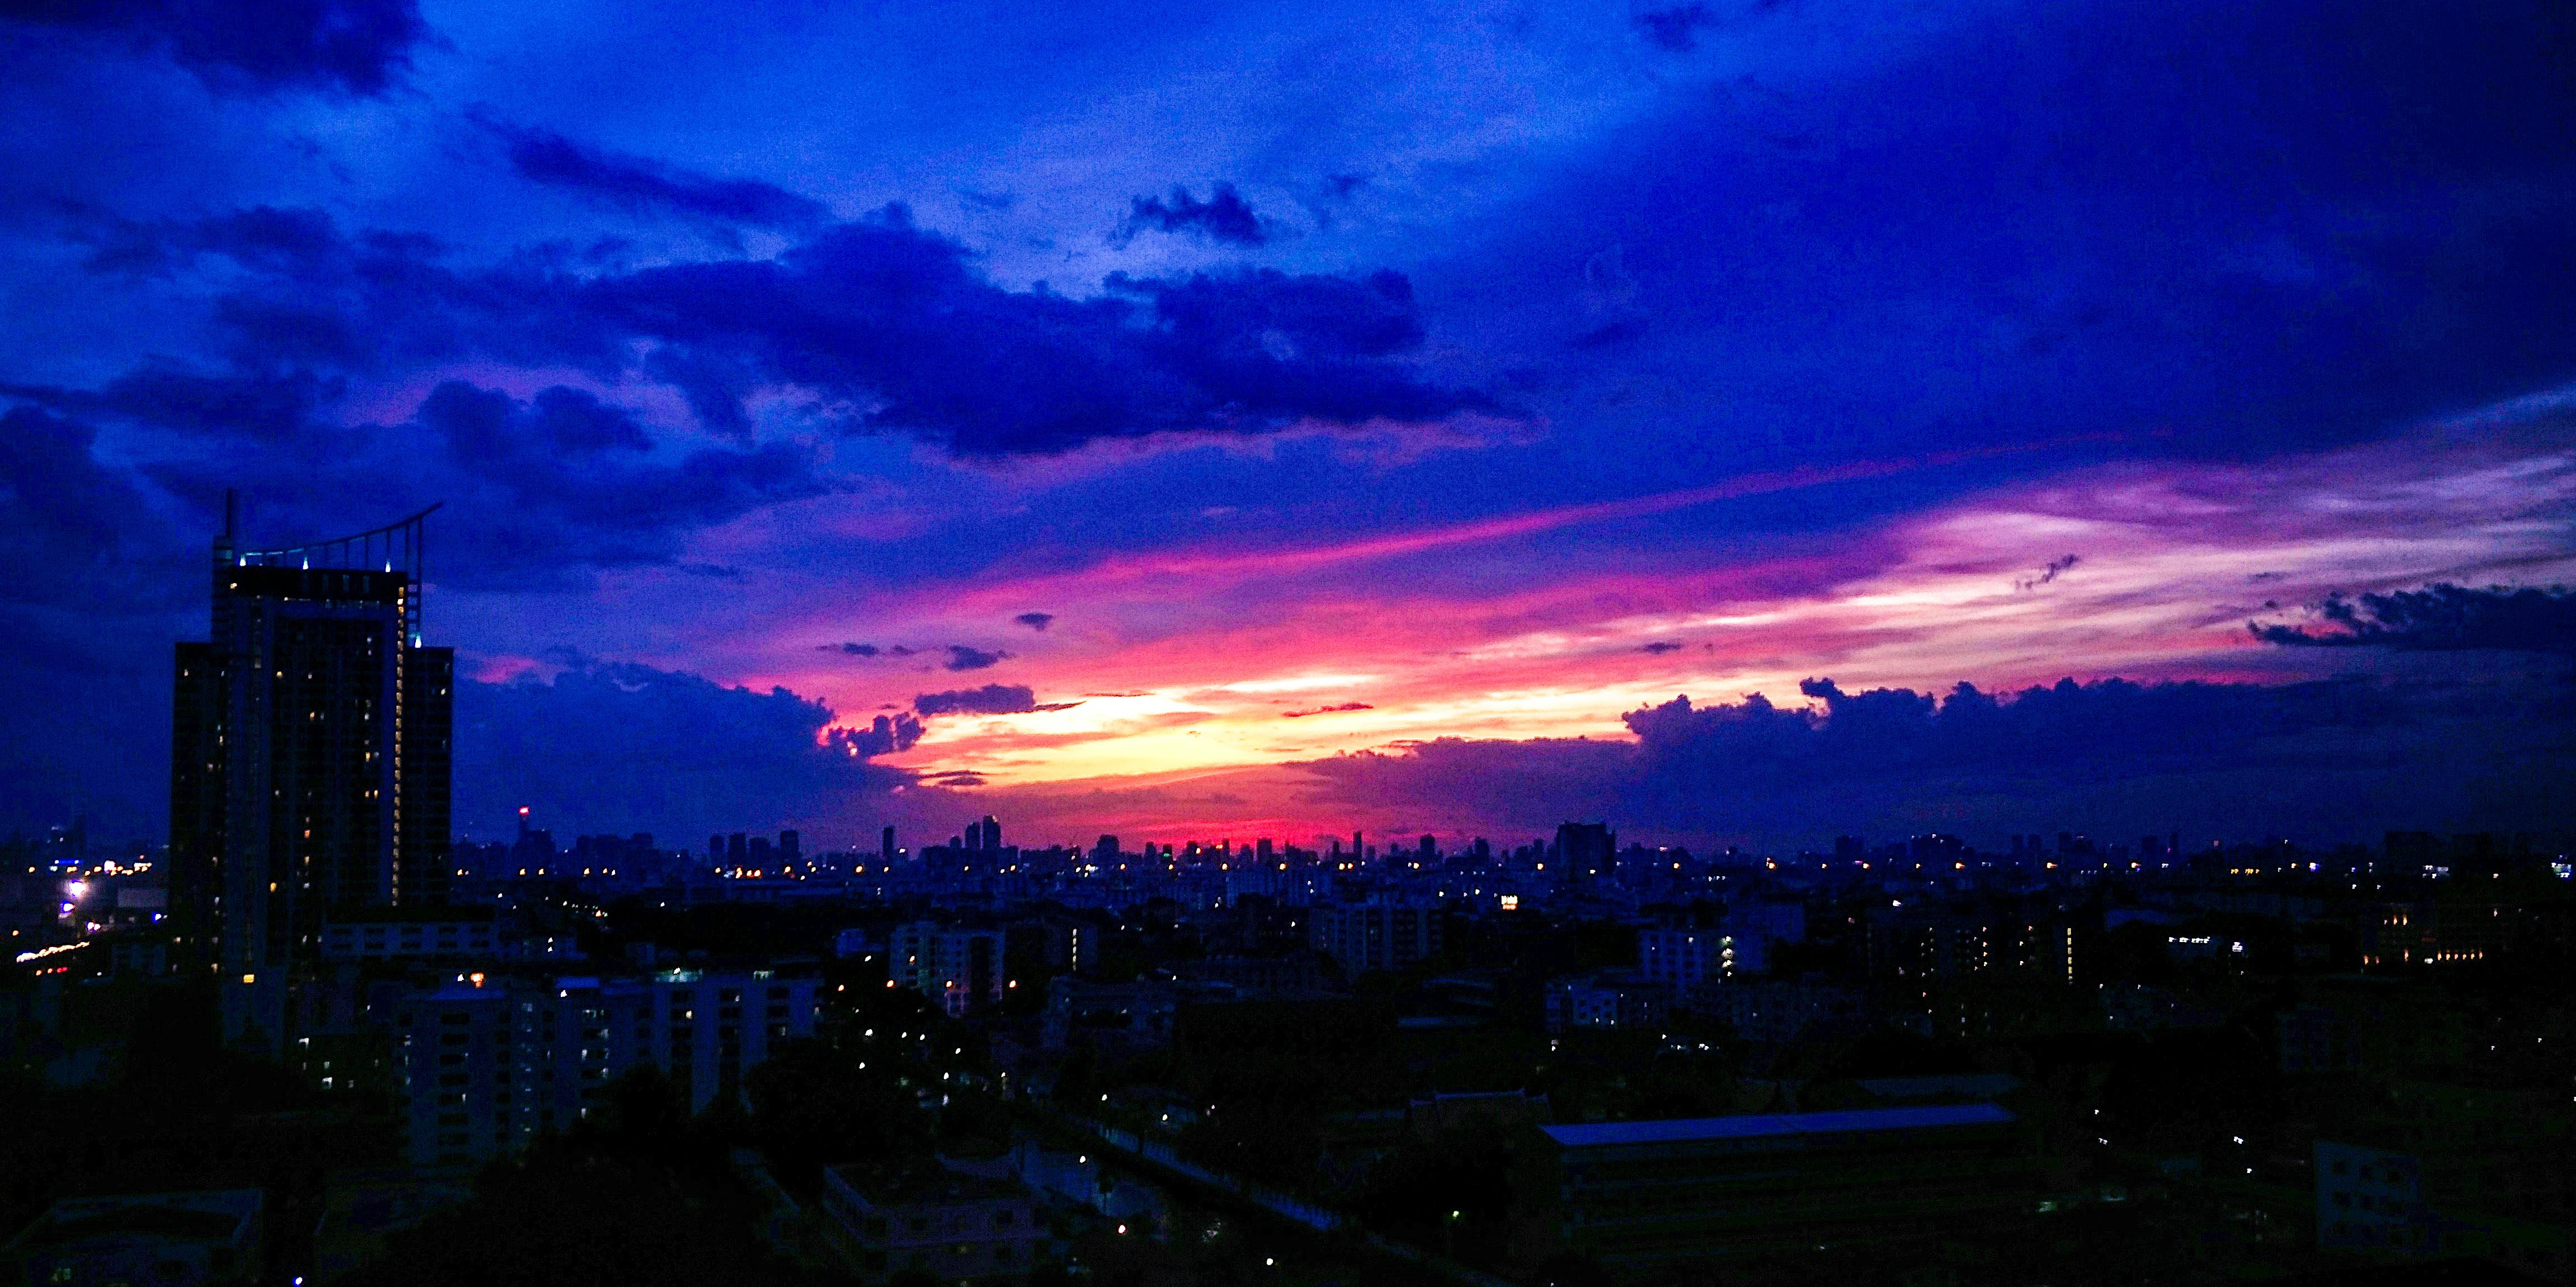
sky, blue, cloud, afterglow, metropolitan area, dusk, evening, urban area, city, horizon, cityscape, purple, daytime, night, violet, sunset, morning, pink, metropolis, human settlement, atmosphere, sunrise, dawn, skyline, red sky at morning, photography, sunlight, downtown, architecture, tower block, meteorological phenomenon, landscape, cumulus, skyscraper